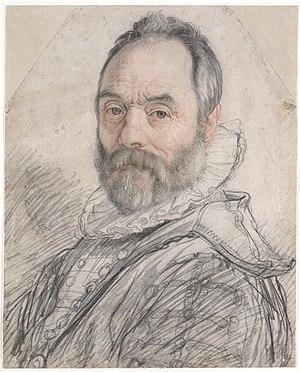
Jean Bologne, est un sculpteur maniériste d'origine flamande né à Douai Flandre romane en 1529 et mort à Florence le 14 août 1608.
La rue Jean-Bologne est une voie du 16ᵉ arrondissement de Paris, en France.
Hendrik Goltz ou Hendrick Goltz, connu sous la forme latinisée de son nom, Goltzius, est un dessinateur, peintre et graveur néerlandais.